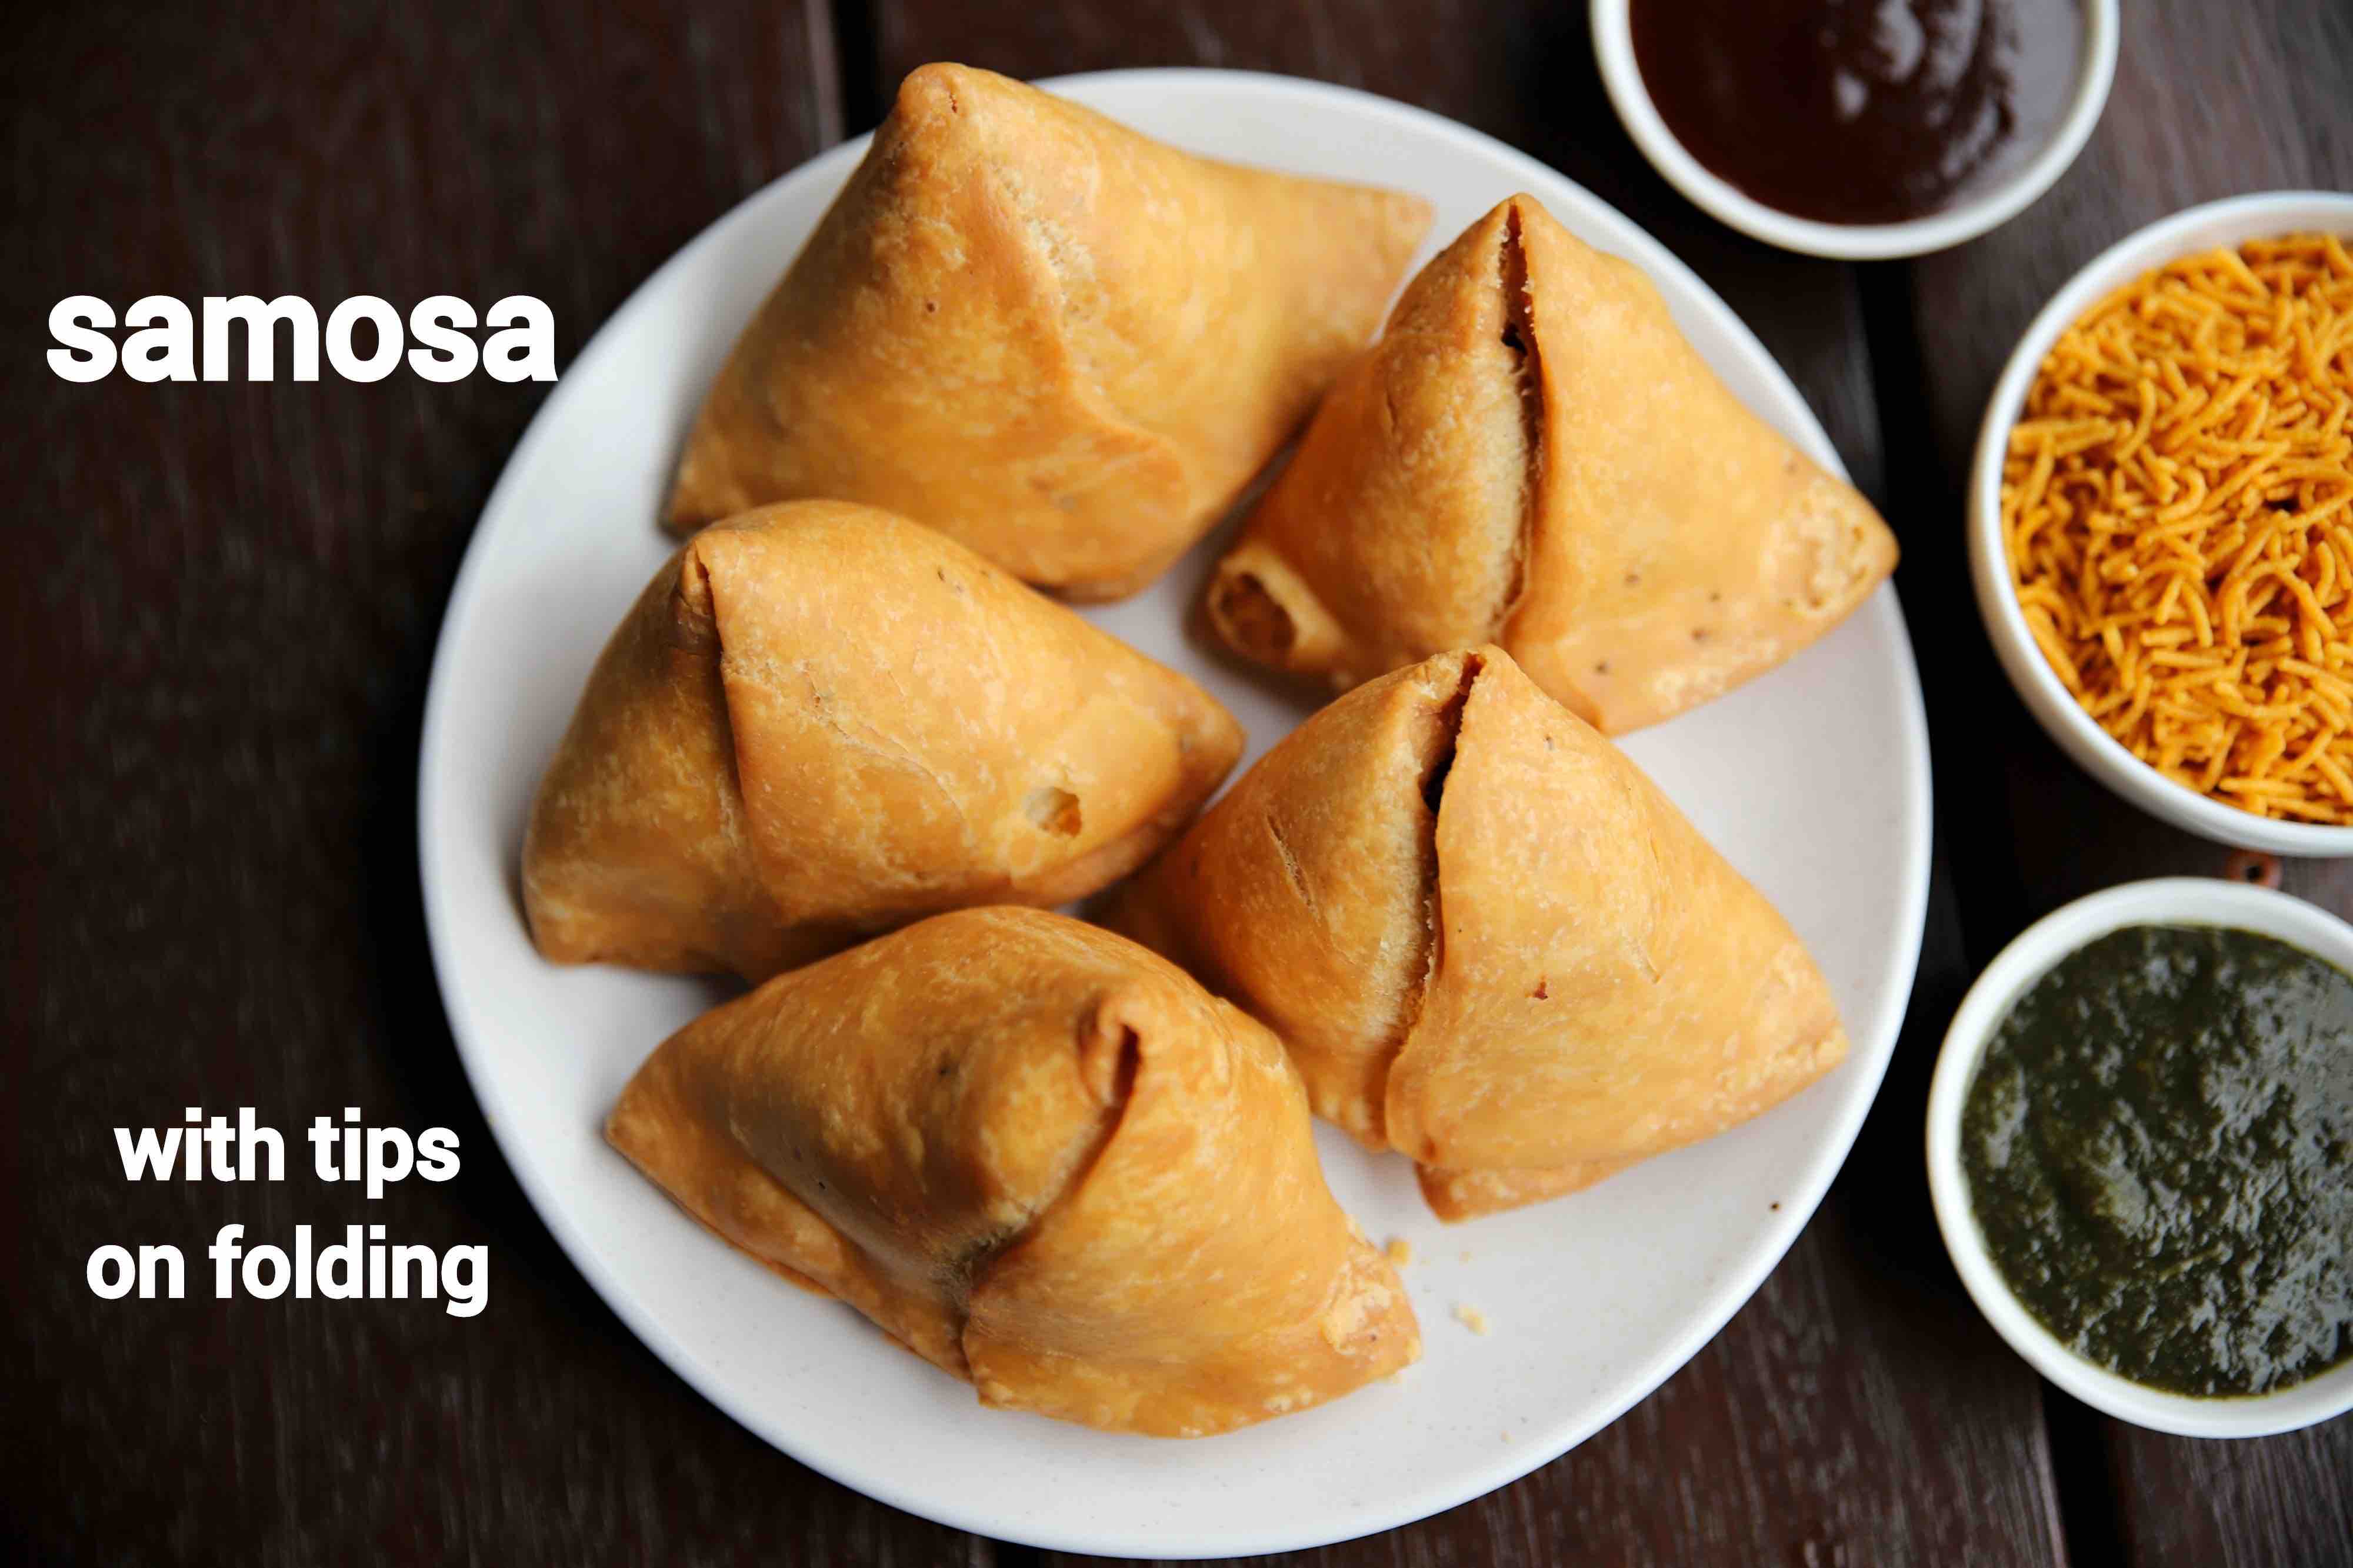
Dish: samosa